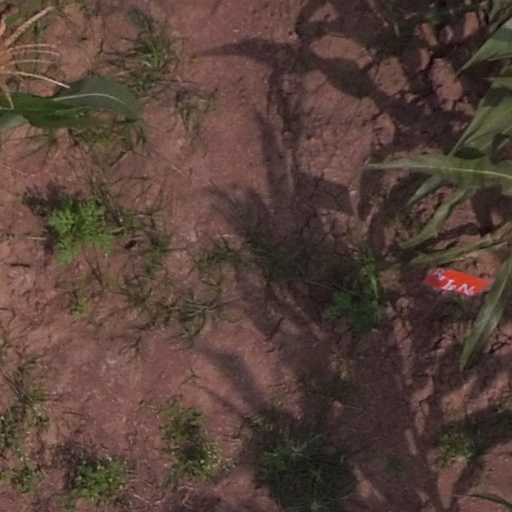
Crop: maize; corn